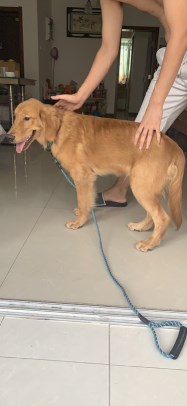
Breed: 5355-n000126-golden_retriever